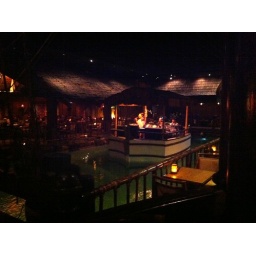
That's right, there's a boat in the bar